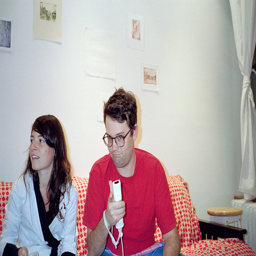
A man and a woman playing with an interactive gaming unit.
a male and female couple playing a video game
A man and a woman sitting on a plaid couch playing wit a Wii.
A man and a woman are sitting on a couch.
A man and woman sitting on a sofa playing a video game.